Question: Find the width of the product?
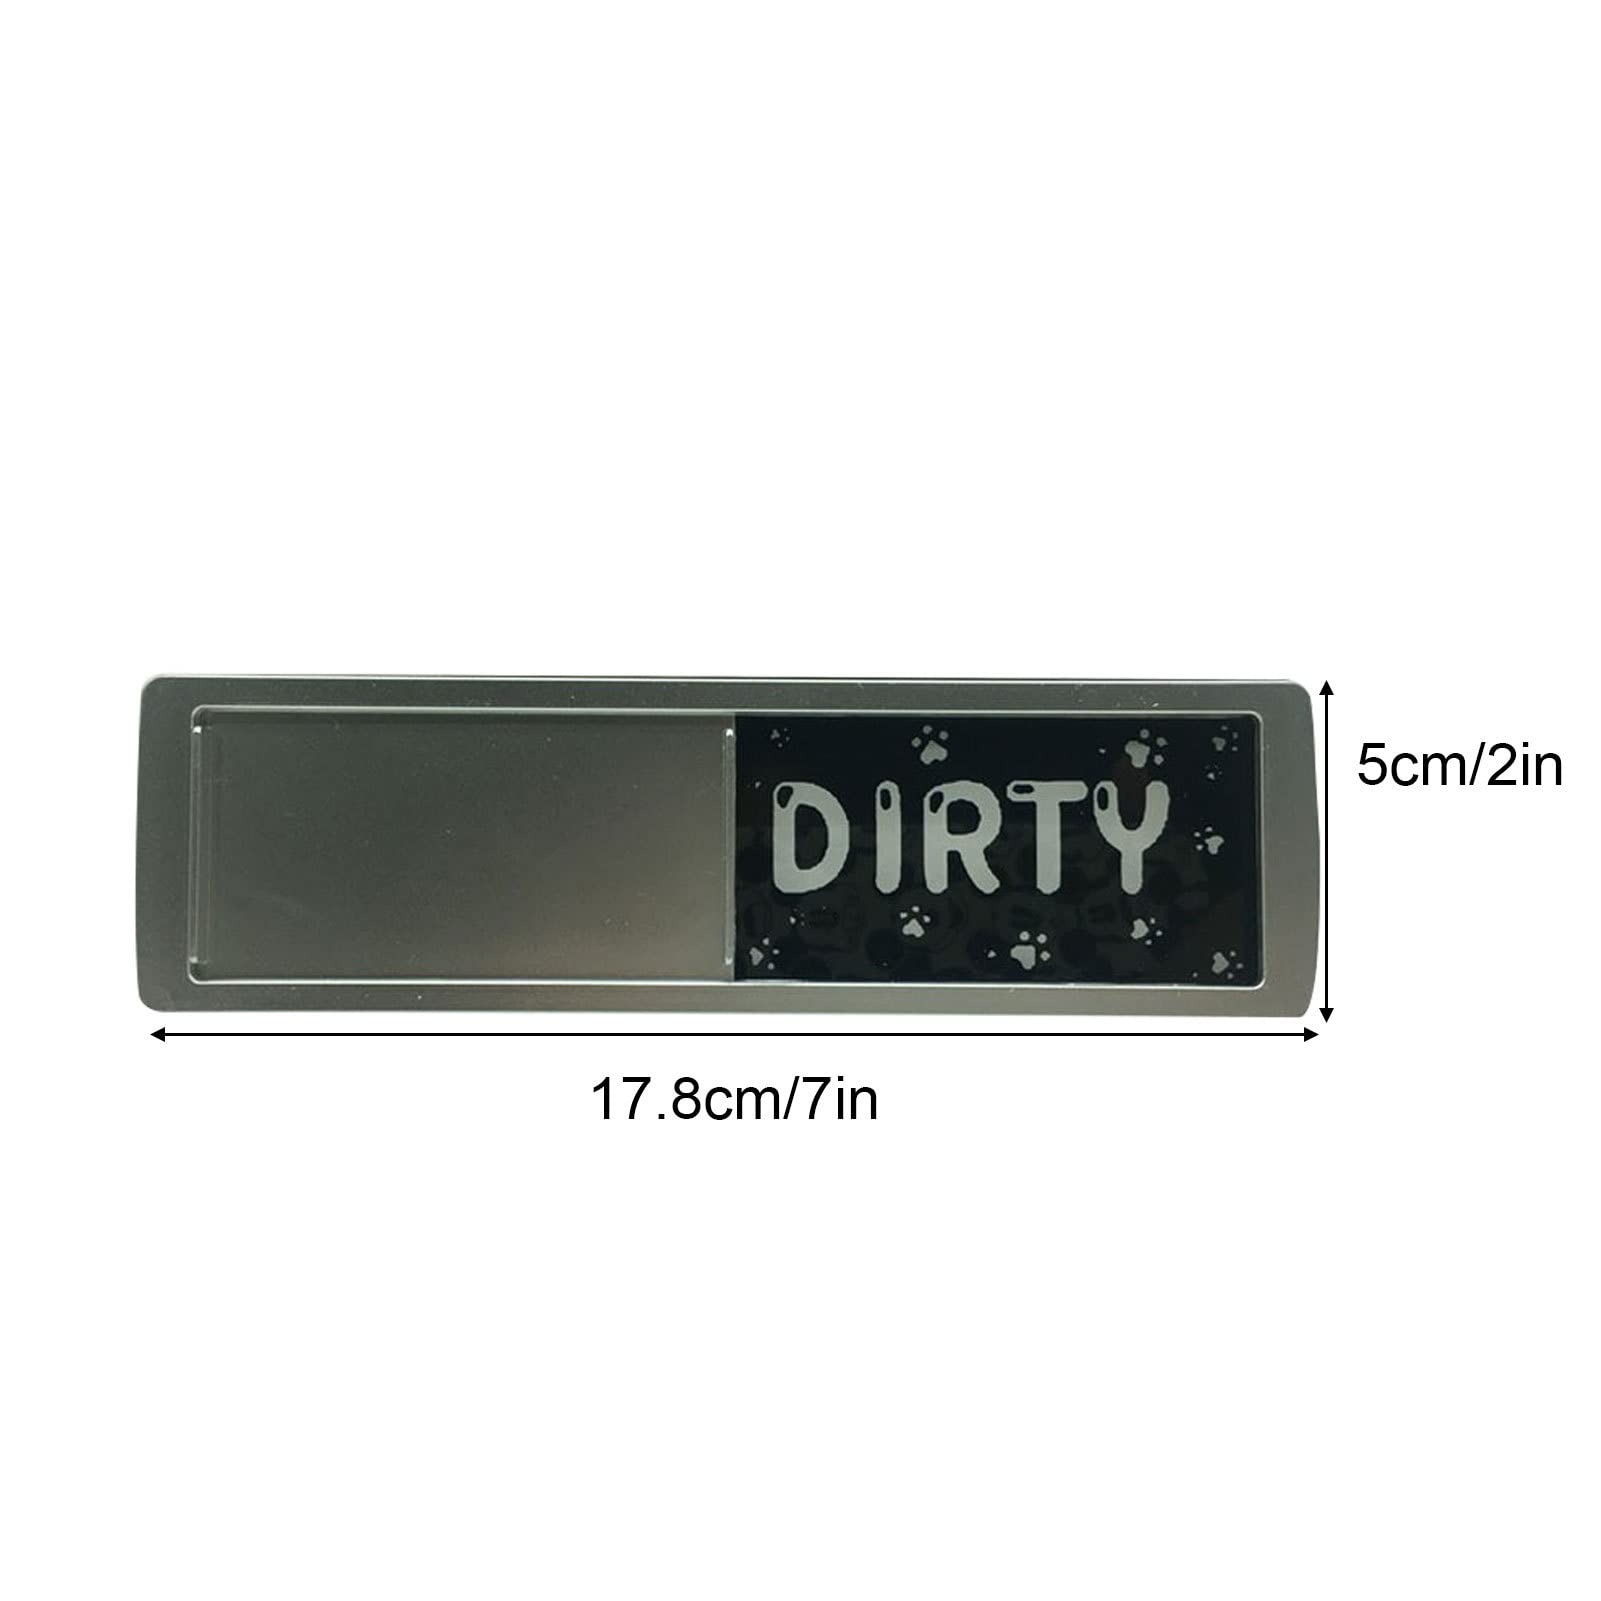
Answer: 5.0 centimetre